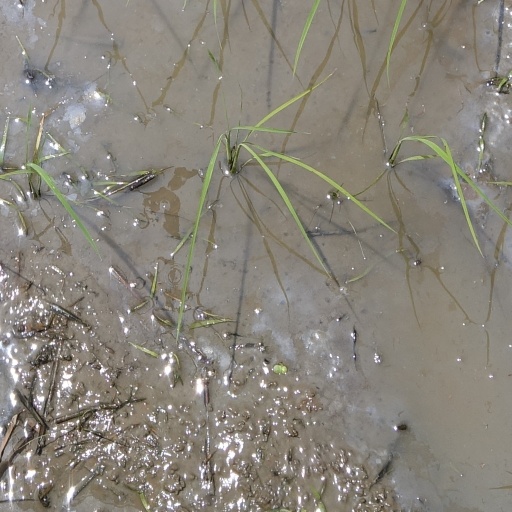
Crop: rice